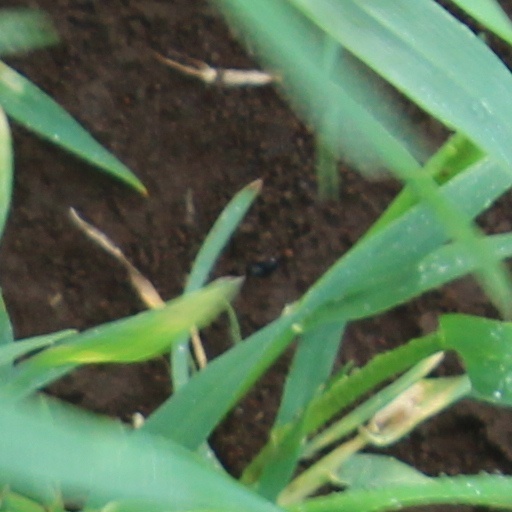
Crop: wheat